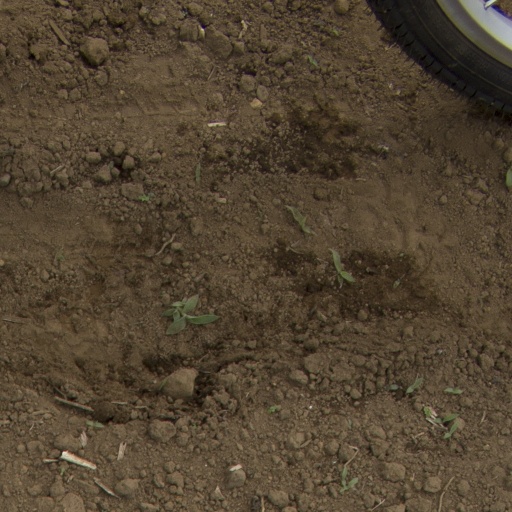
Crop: Jerusalem artichoke